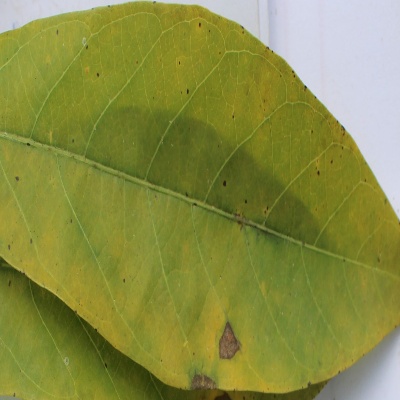
Crop: Cassava
Condition: brown spot